Regent College

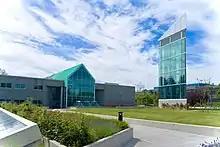
Regent Building and True North Tower

The "John Richard Allison Library" is one of the major theological libraries in Western Canada. It houses the resources of Regent and Carey Theological College. Its catalogue is shared with Carey Theological College, Vancouver School of Theology, and St. Mark's College.